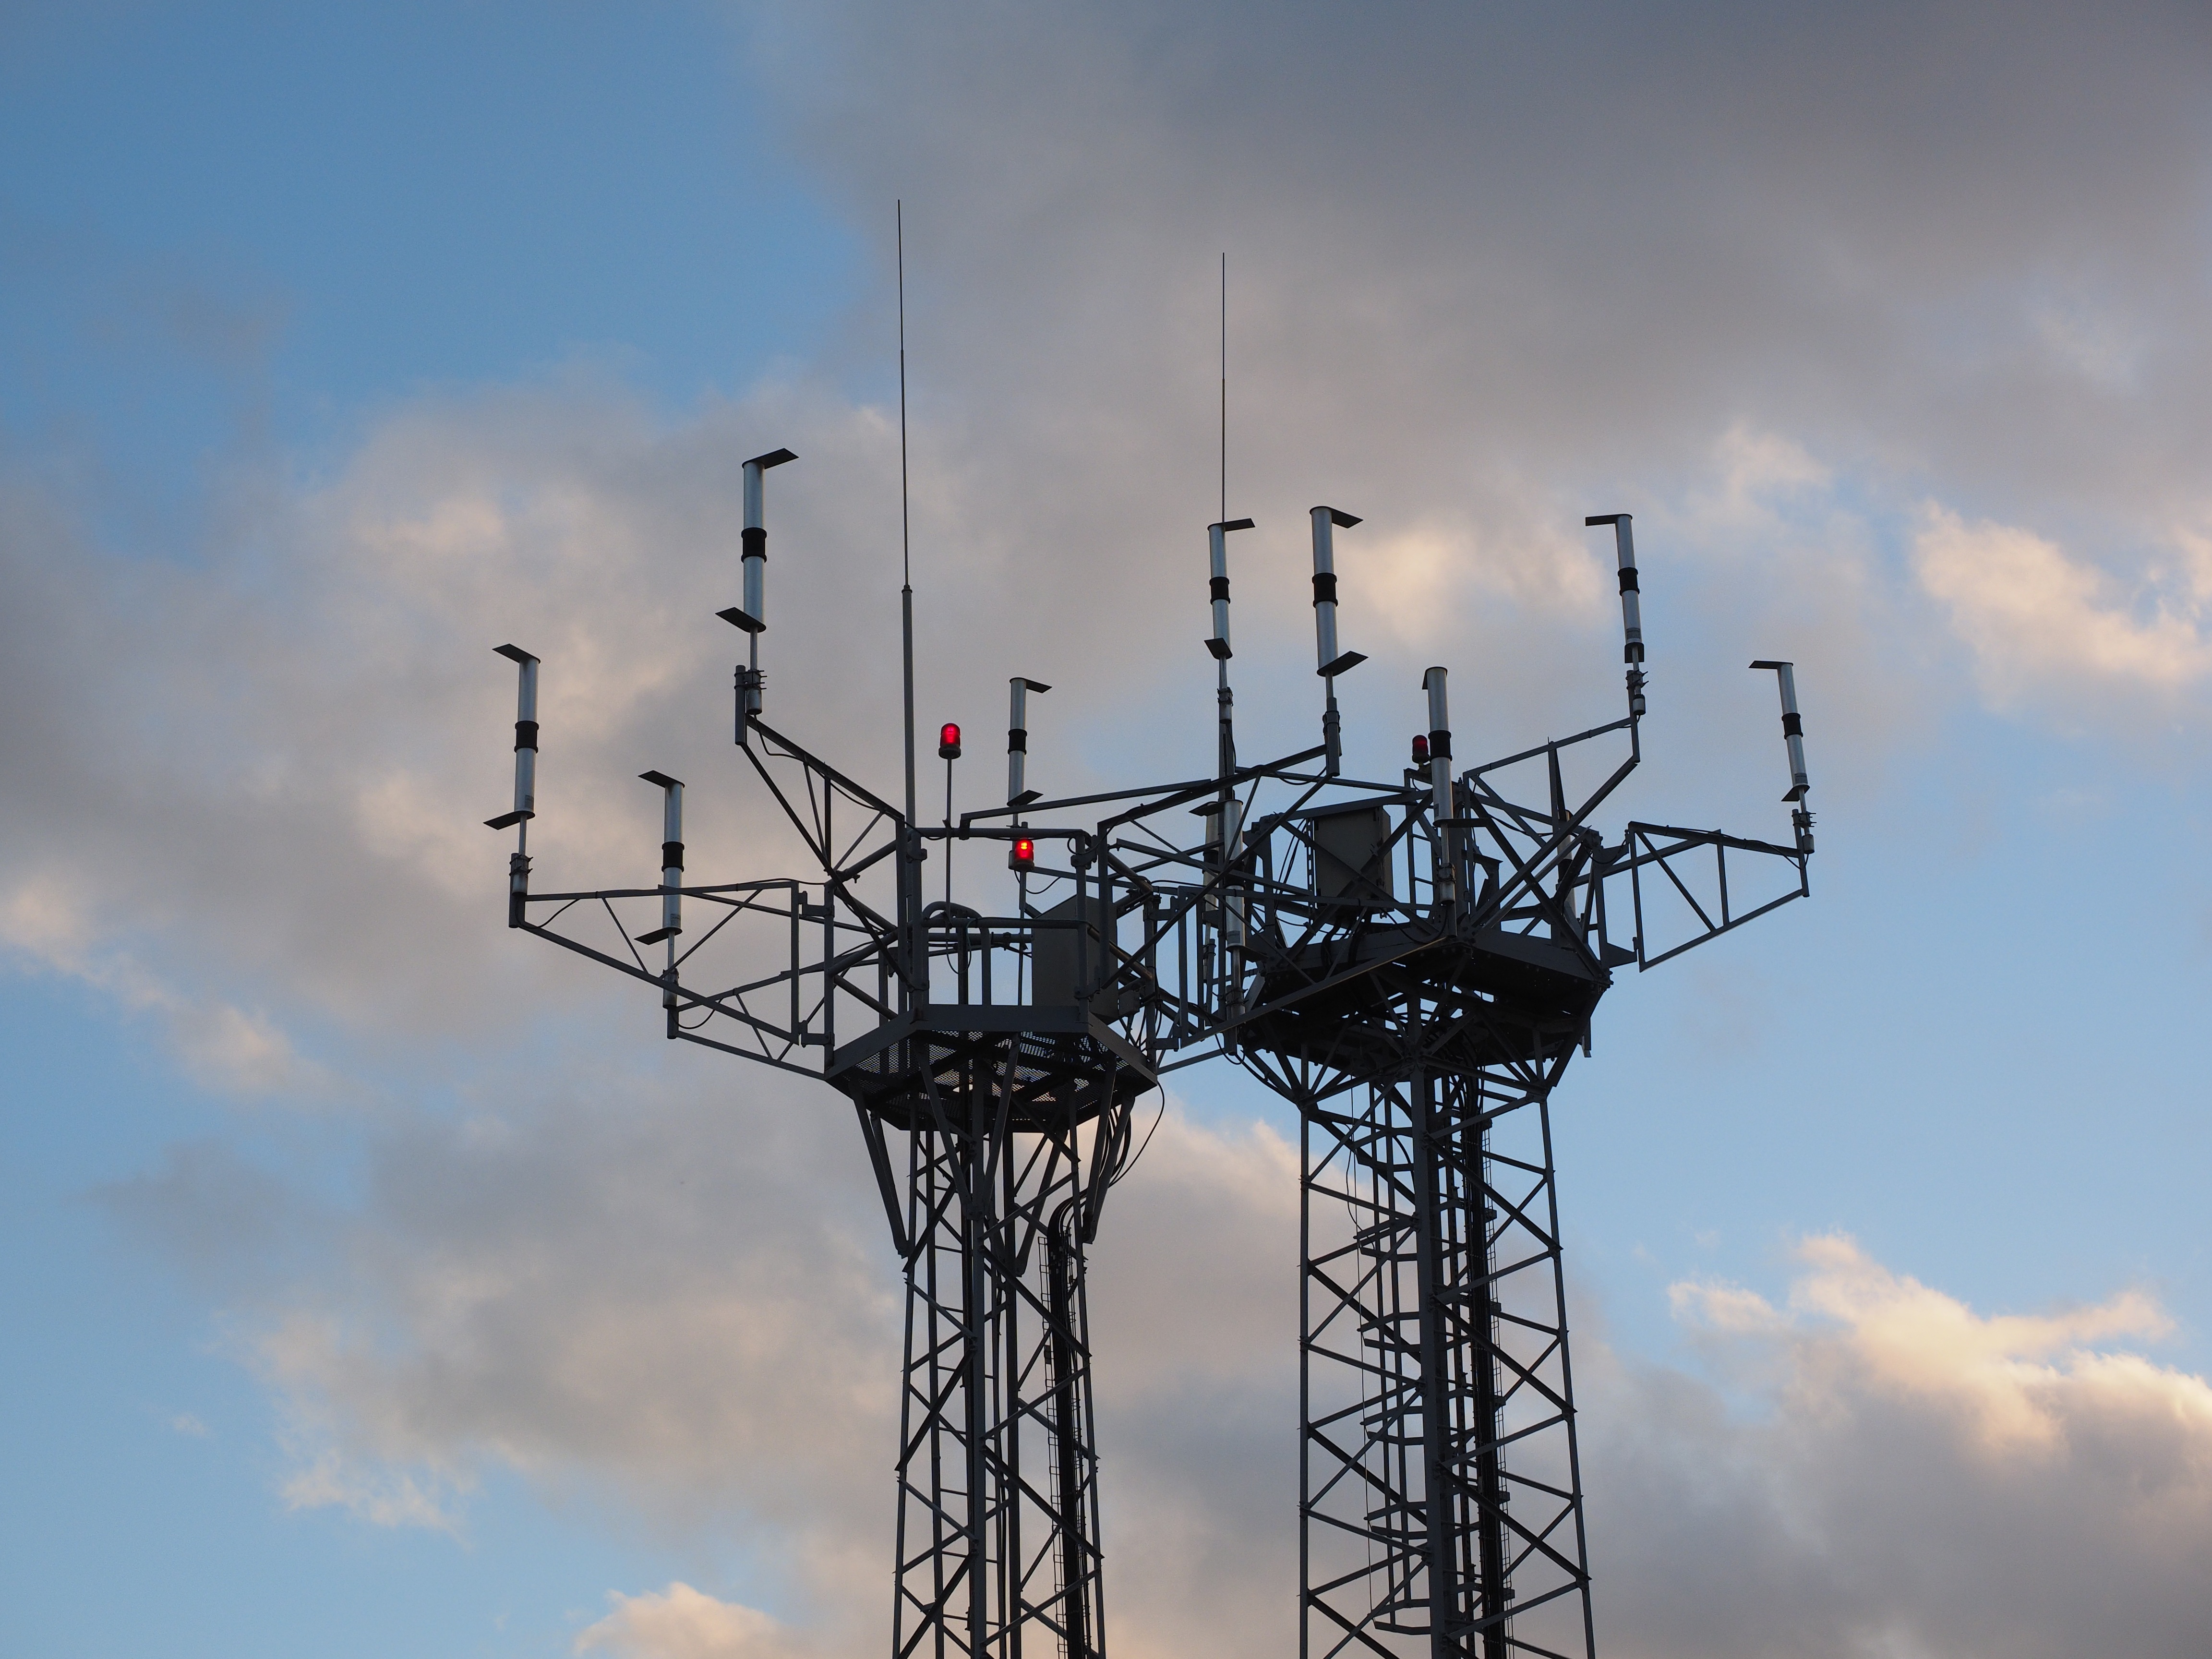
cloud, sky, wind, antenna, tower, mast, communication, signal, electricity, energy, mallorca, navigation, radar, transmission, air traffic, transmission tower, transmitter, puig de randa, radar equipment, atmosphere of earth, outdoor structure, electrical supply, electronics accessory, overhead power line, randa